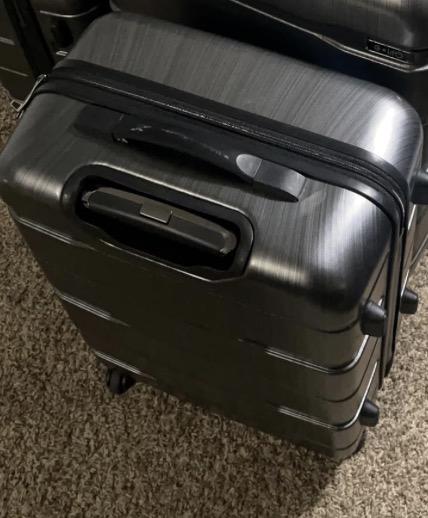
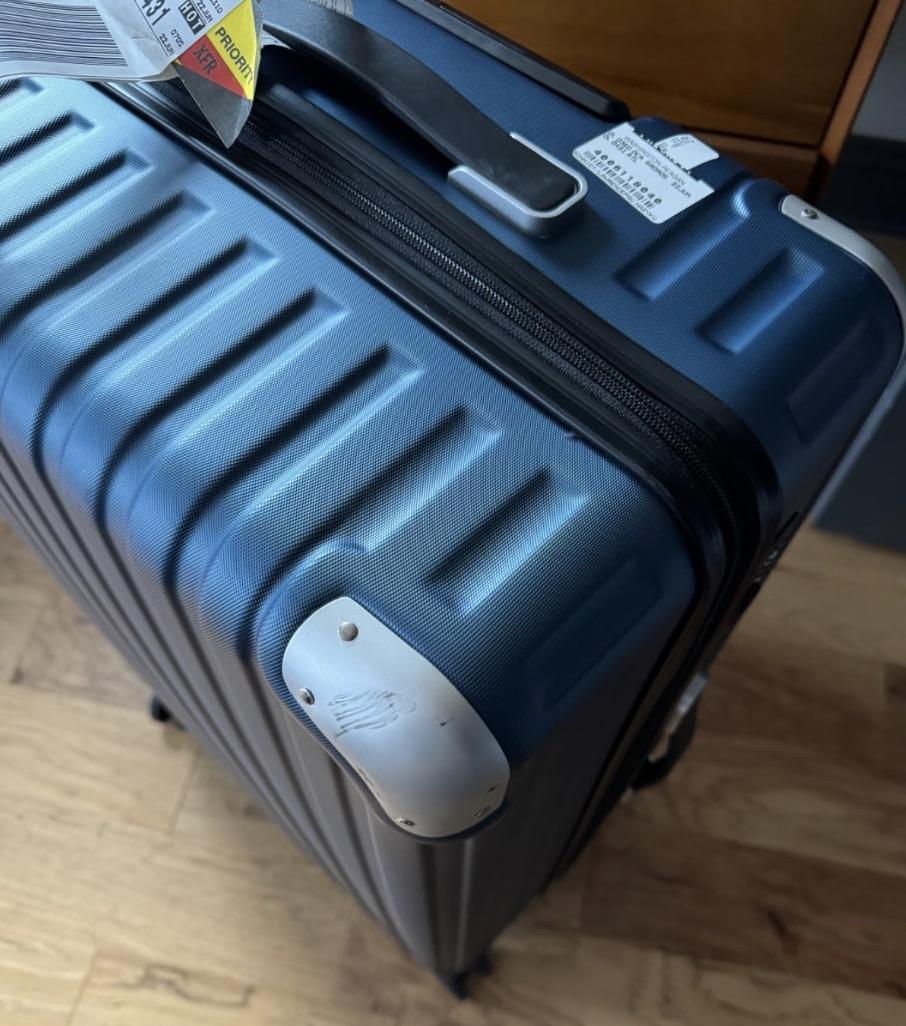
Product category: items_tea
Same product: no